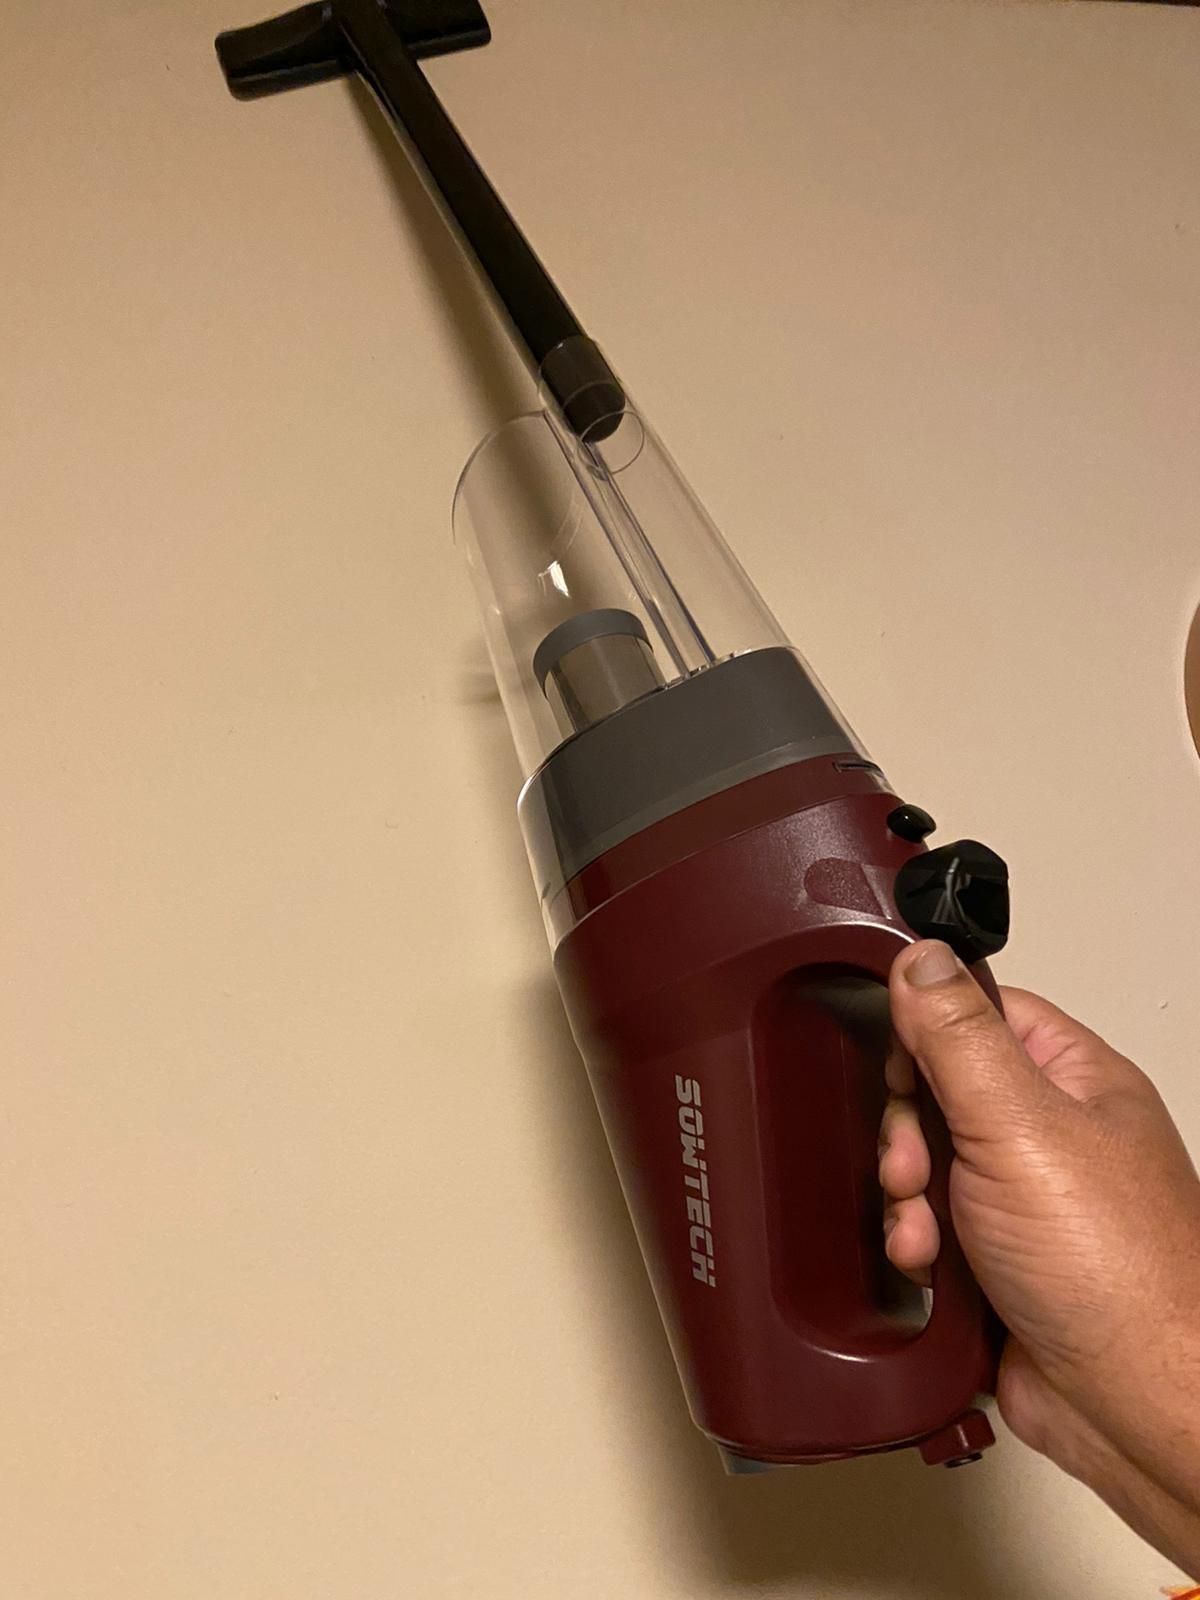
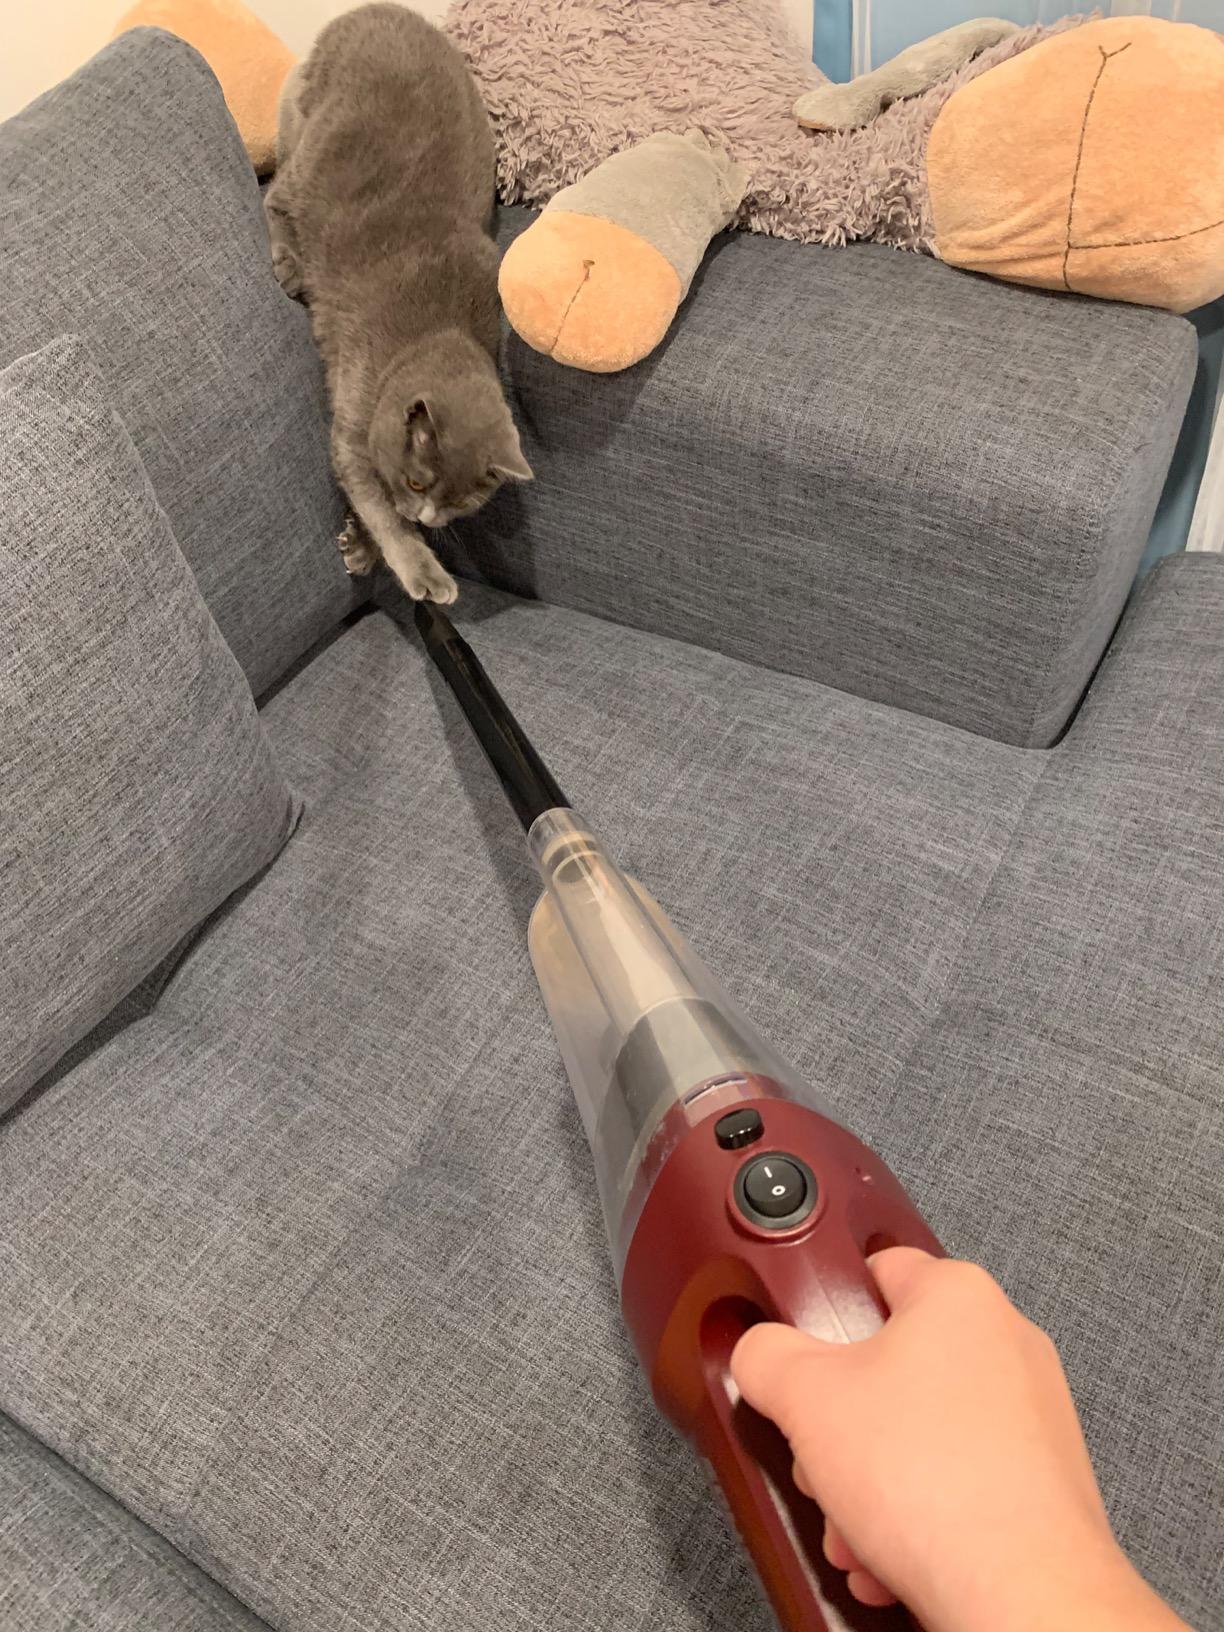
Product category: items_vacuum
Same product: yes